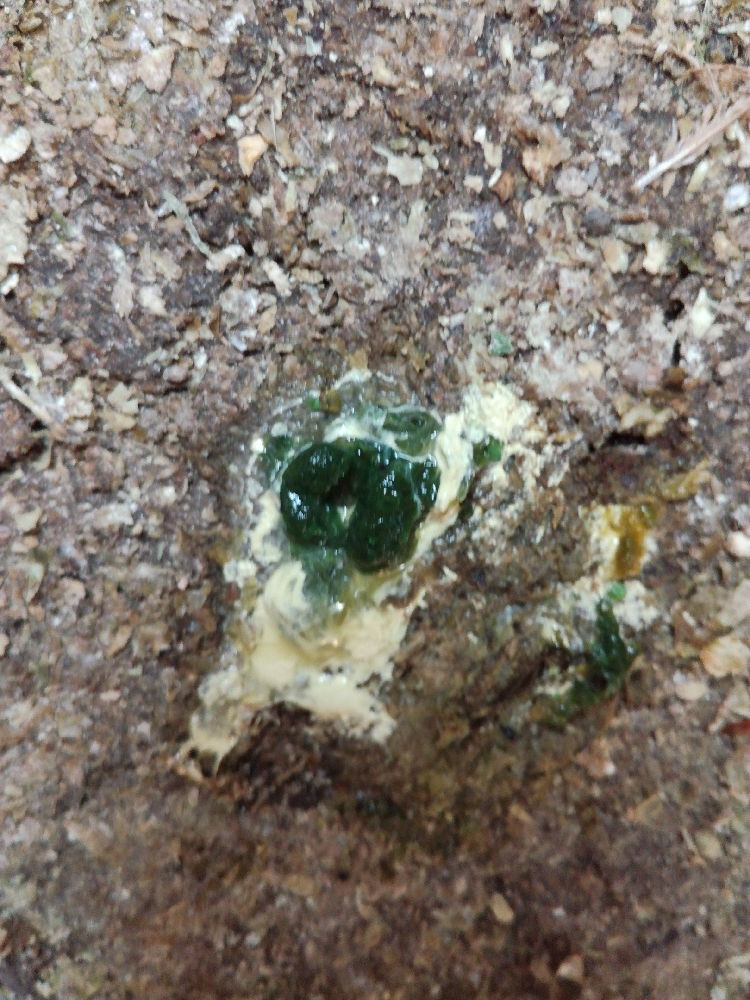
PCR-confirmed diagnosis: Newcastle disease